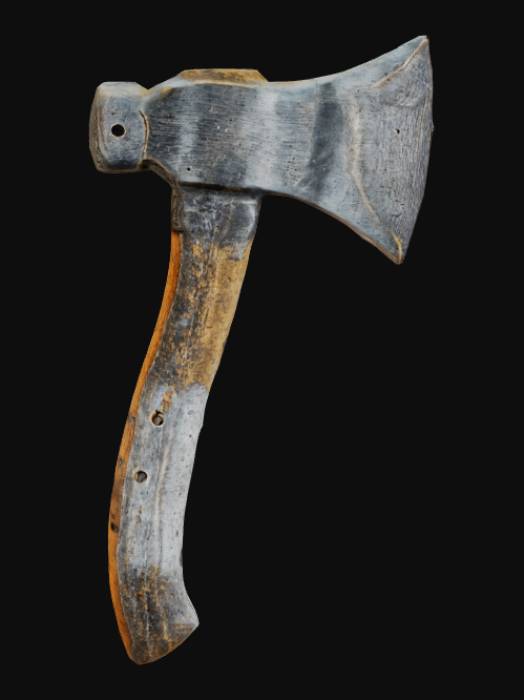
미적 점수 (1~10점): 8